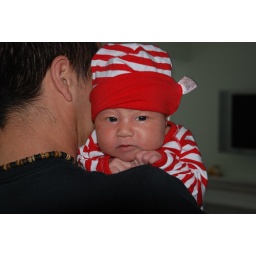
cat in the hat